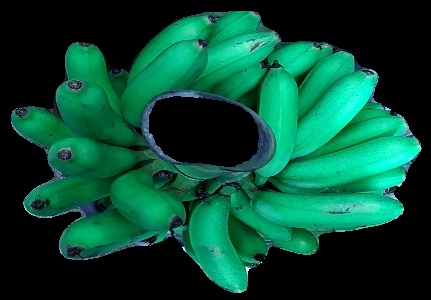
Variety: rasbale
Grade: grade1